Answer in natural language. Considering the relative positions, where is Doorway (highlighted by a red box) with respect to colorful landscape painting (highlighted by a blue box)? Choose between the following options: right or left
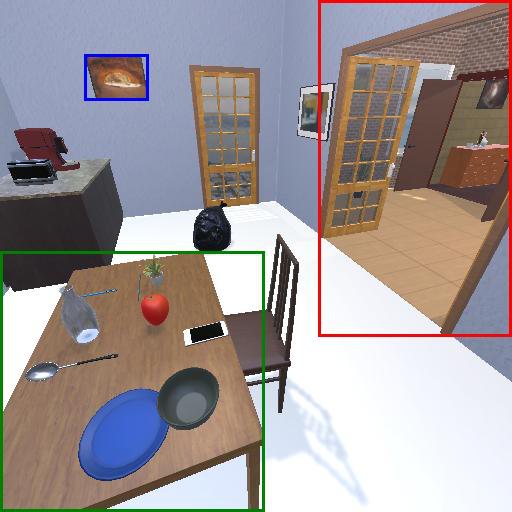
<answer>right</answer>